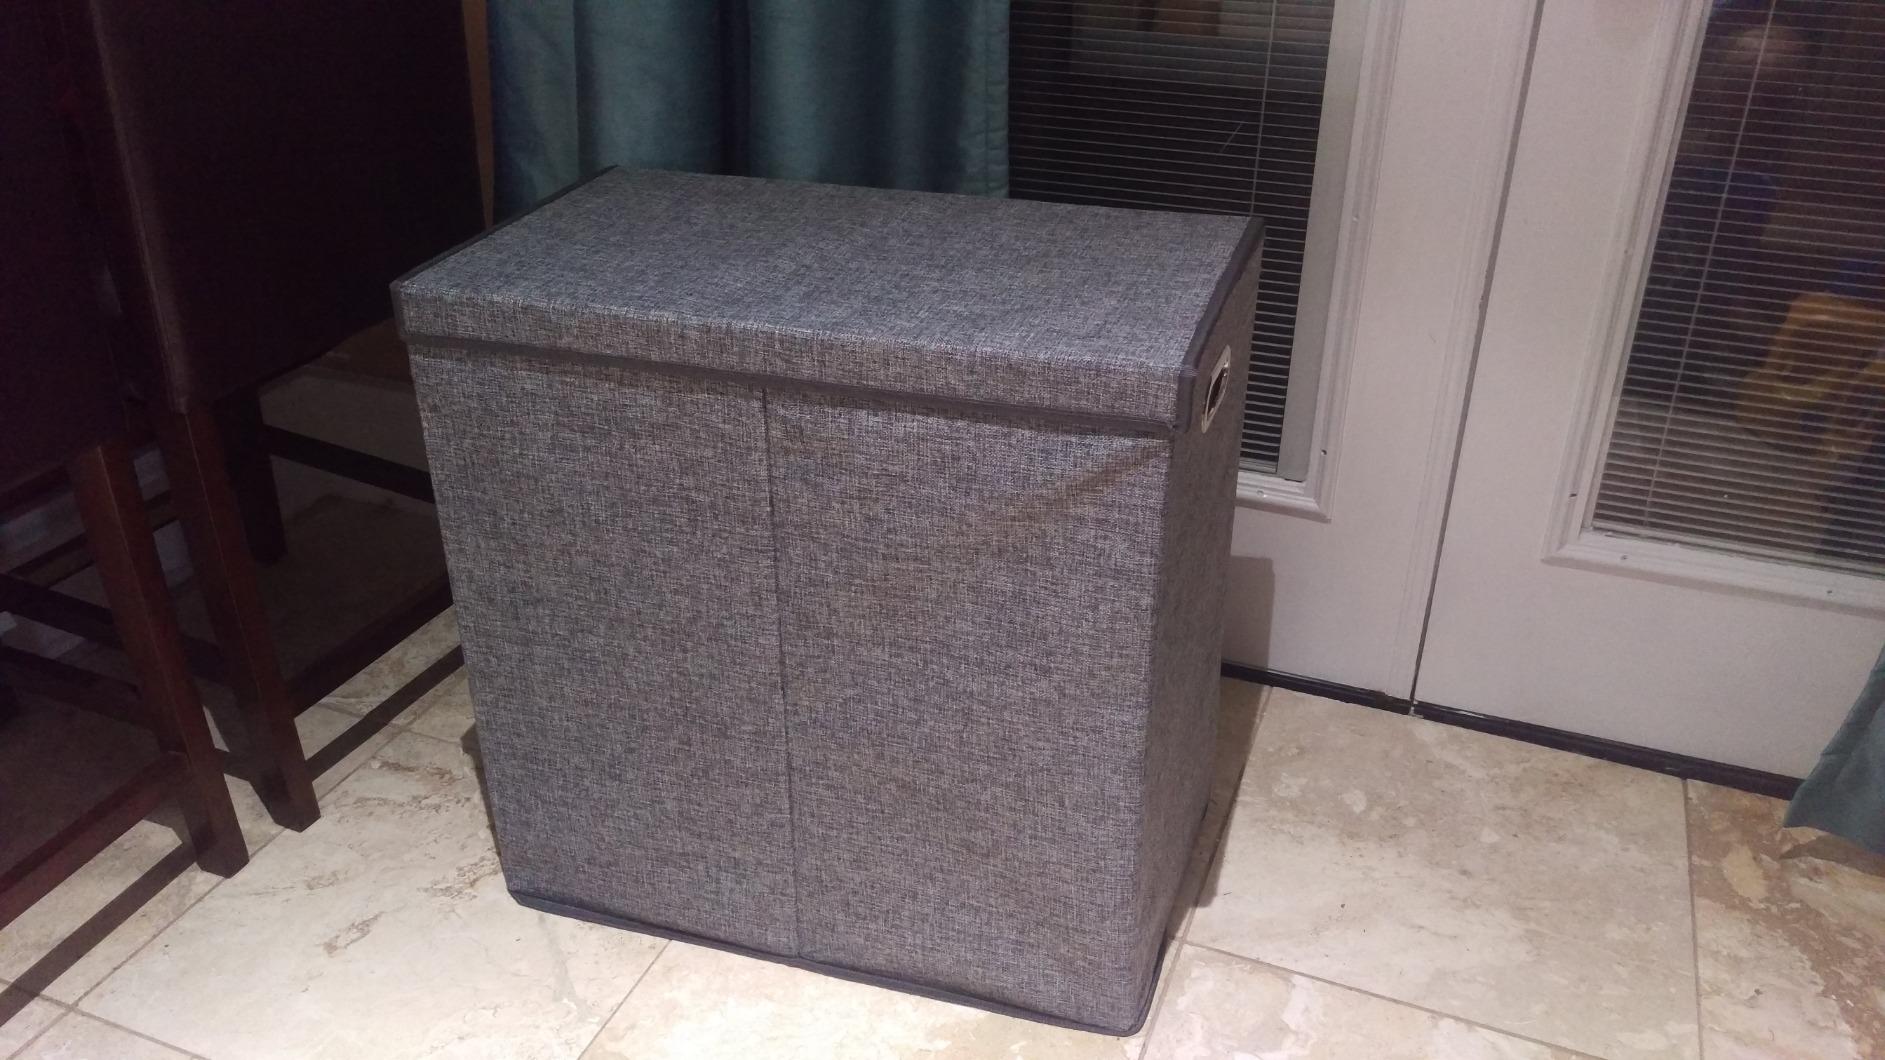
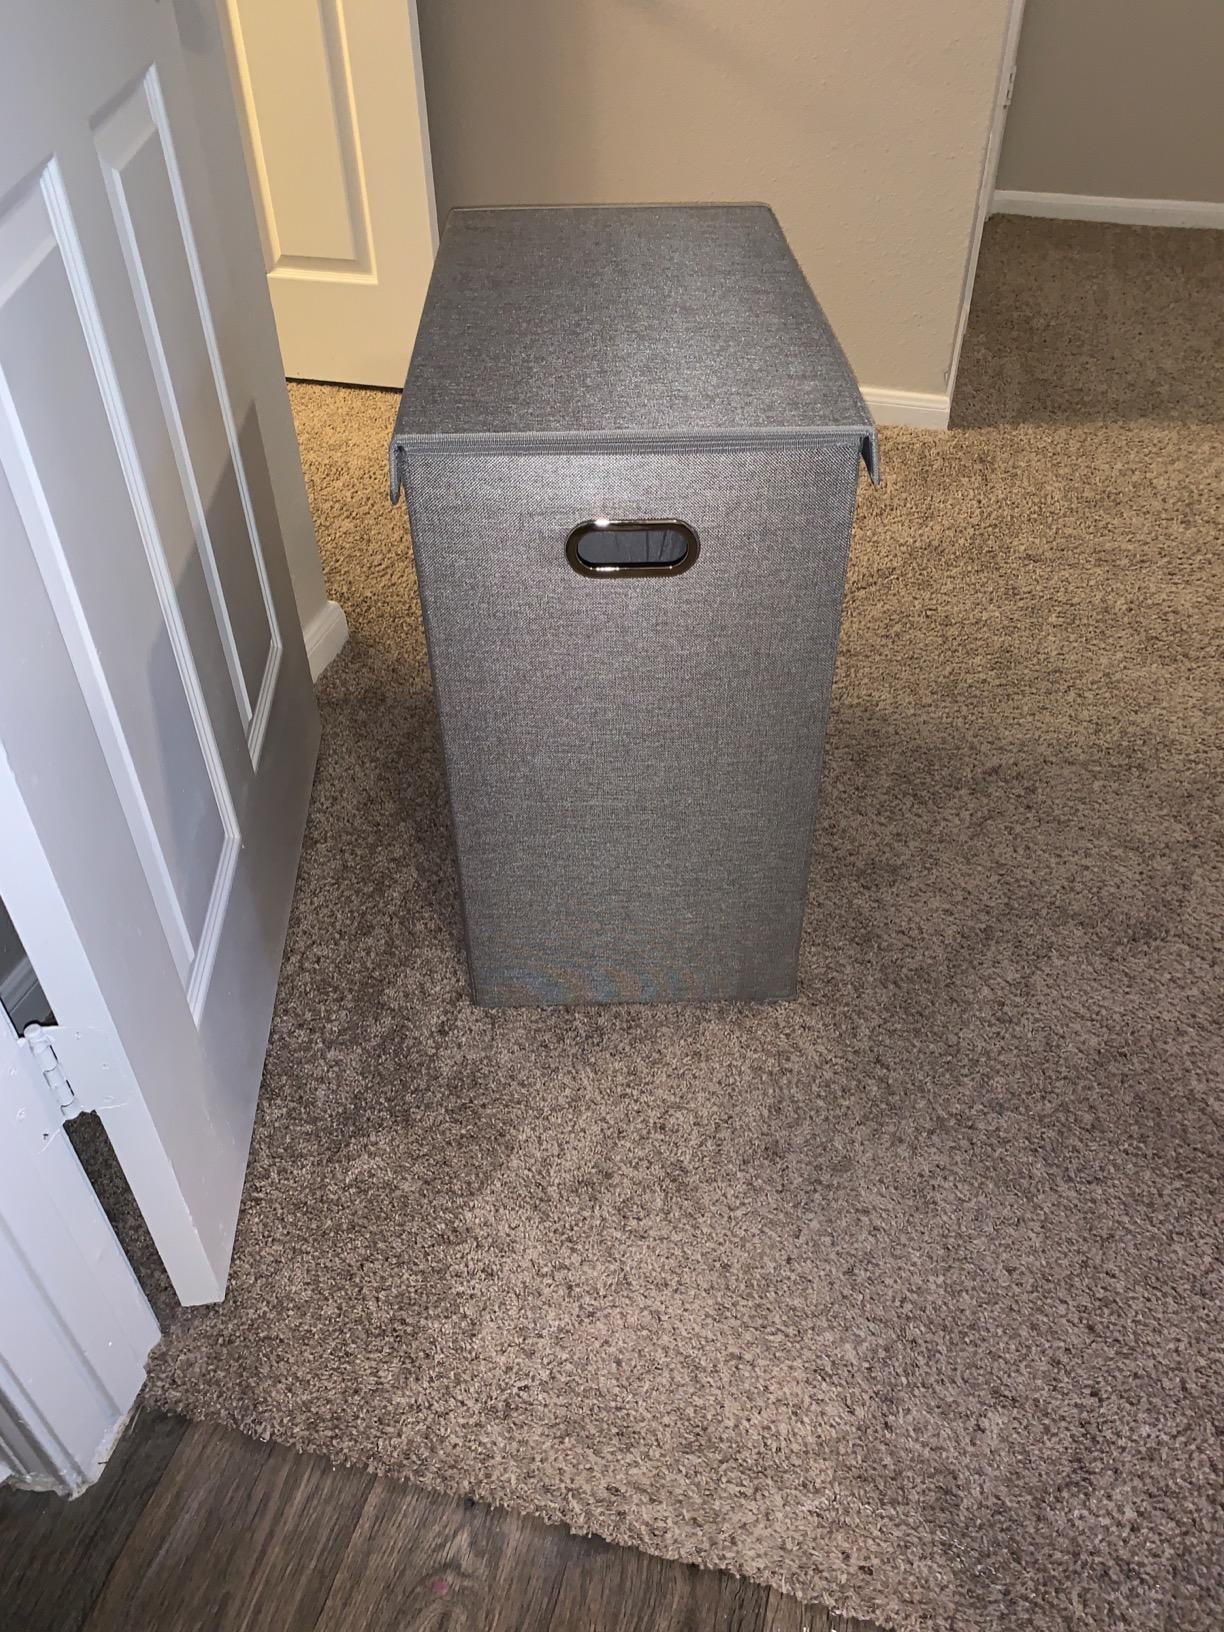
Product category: items_hamper
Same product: yes